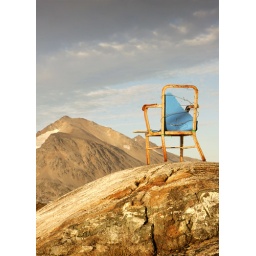
The best seat in the house